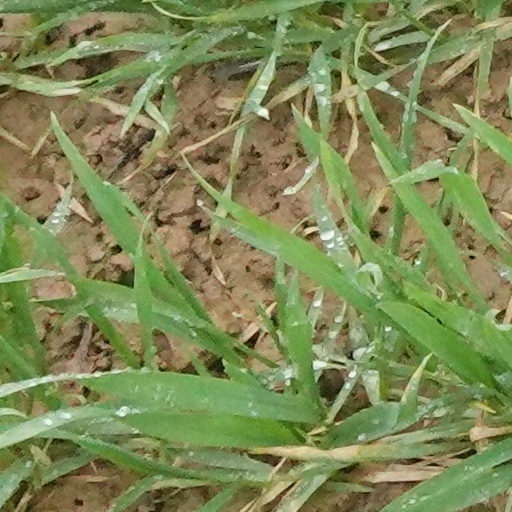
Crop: wheat